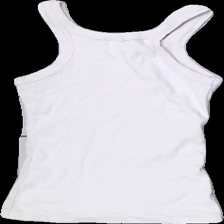
View: back
Type: Tank top
Category: Ladies
Brand: H&M
Colors: Pink
Material: 100% cotton
Cut: Regular
Size: XS
Season: All
Damage location: middle center
Damage 2 location: top center
Damage 3 location: bottom right
Price range: <50
Recommended usage: Export
Description: rosa linne, urtvättad
Comment: urtvättad